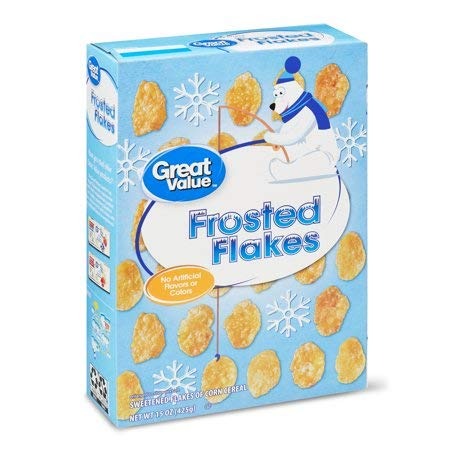
Item Name: Frosted Flakes
Product Description: Sweetened flakes of corn meal. No artificial flavors or colors. Return the package for replacement or money back. walmart.com. how2recycle.info. 1-877-505-2267 or visit us online at walmart.com. Have you tried other Great Value products? Our Great Value Lowfat Fruit Yogurt Tubes are a spoon-free treat which makes them perfect for healthy snacking anytime. They are low in fat and made with no artificial flavors or sweeteners.
Value: 14.9914
Unit: Ounce

Price: 1.93